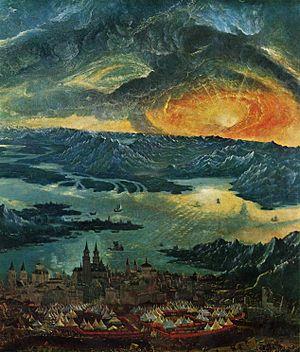
La Bataille d'Alexandre est un tableau d'Albrecht Altdorfer daté de 1529, qui fait partie des collections de la Vieille Pinacothèque de Munich.